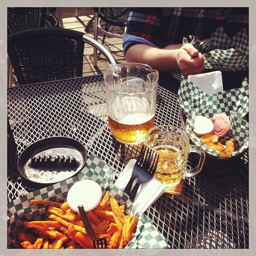
a pitcher of beer sitting in the middle of a table
Plates of food and beer are sitting on an outdoor table.
A table full of baskets of food and beer.
A pitcher and a glass of beer, and a basket of fries.
A table with baskets of food and a pitcher of beer.